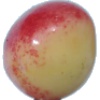
Label: Cherry Rainier 1